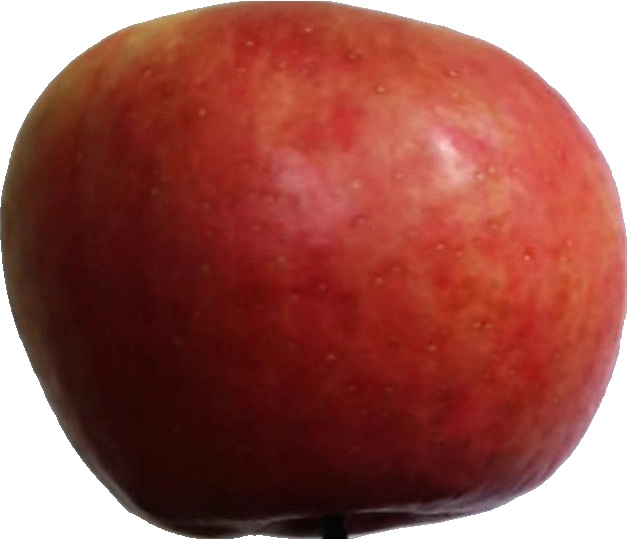
Label: apple_crimson_snow_1